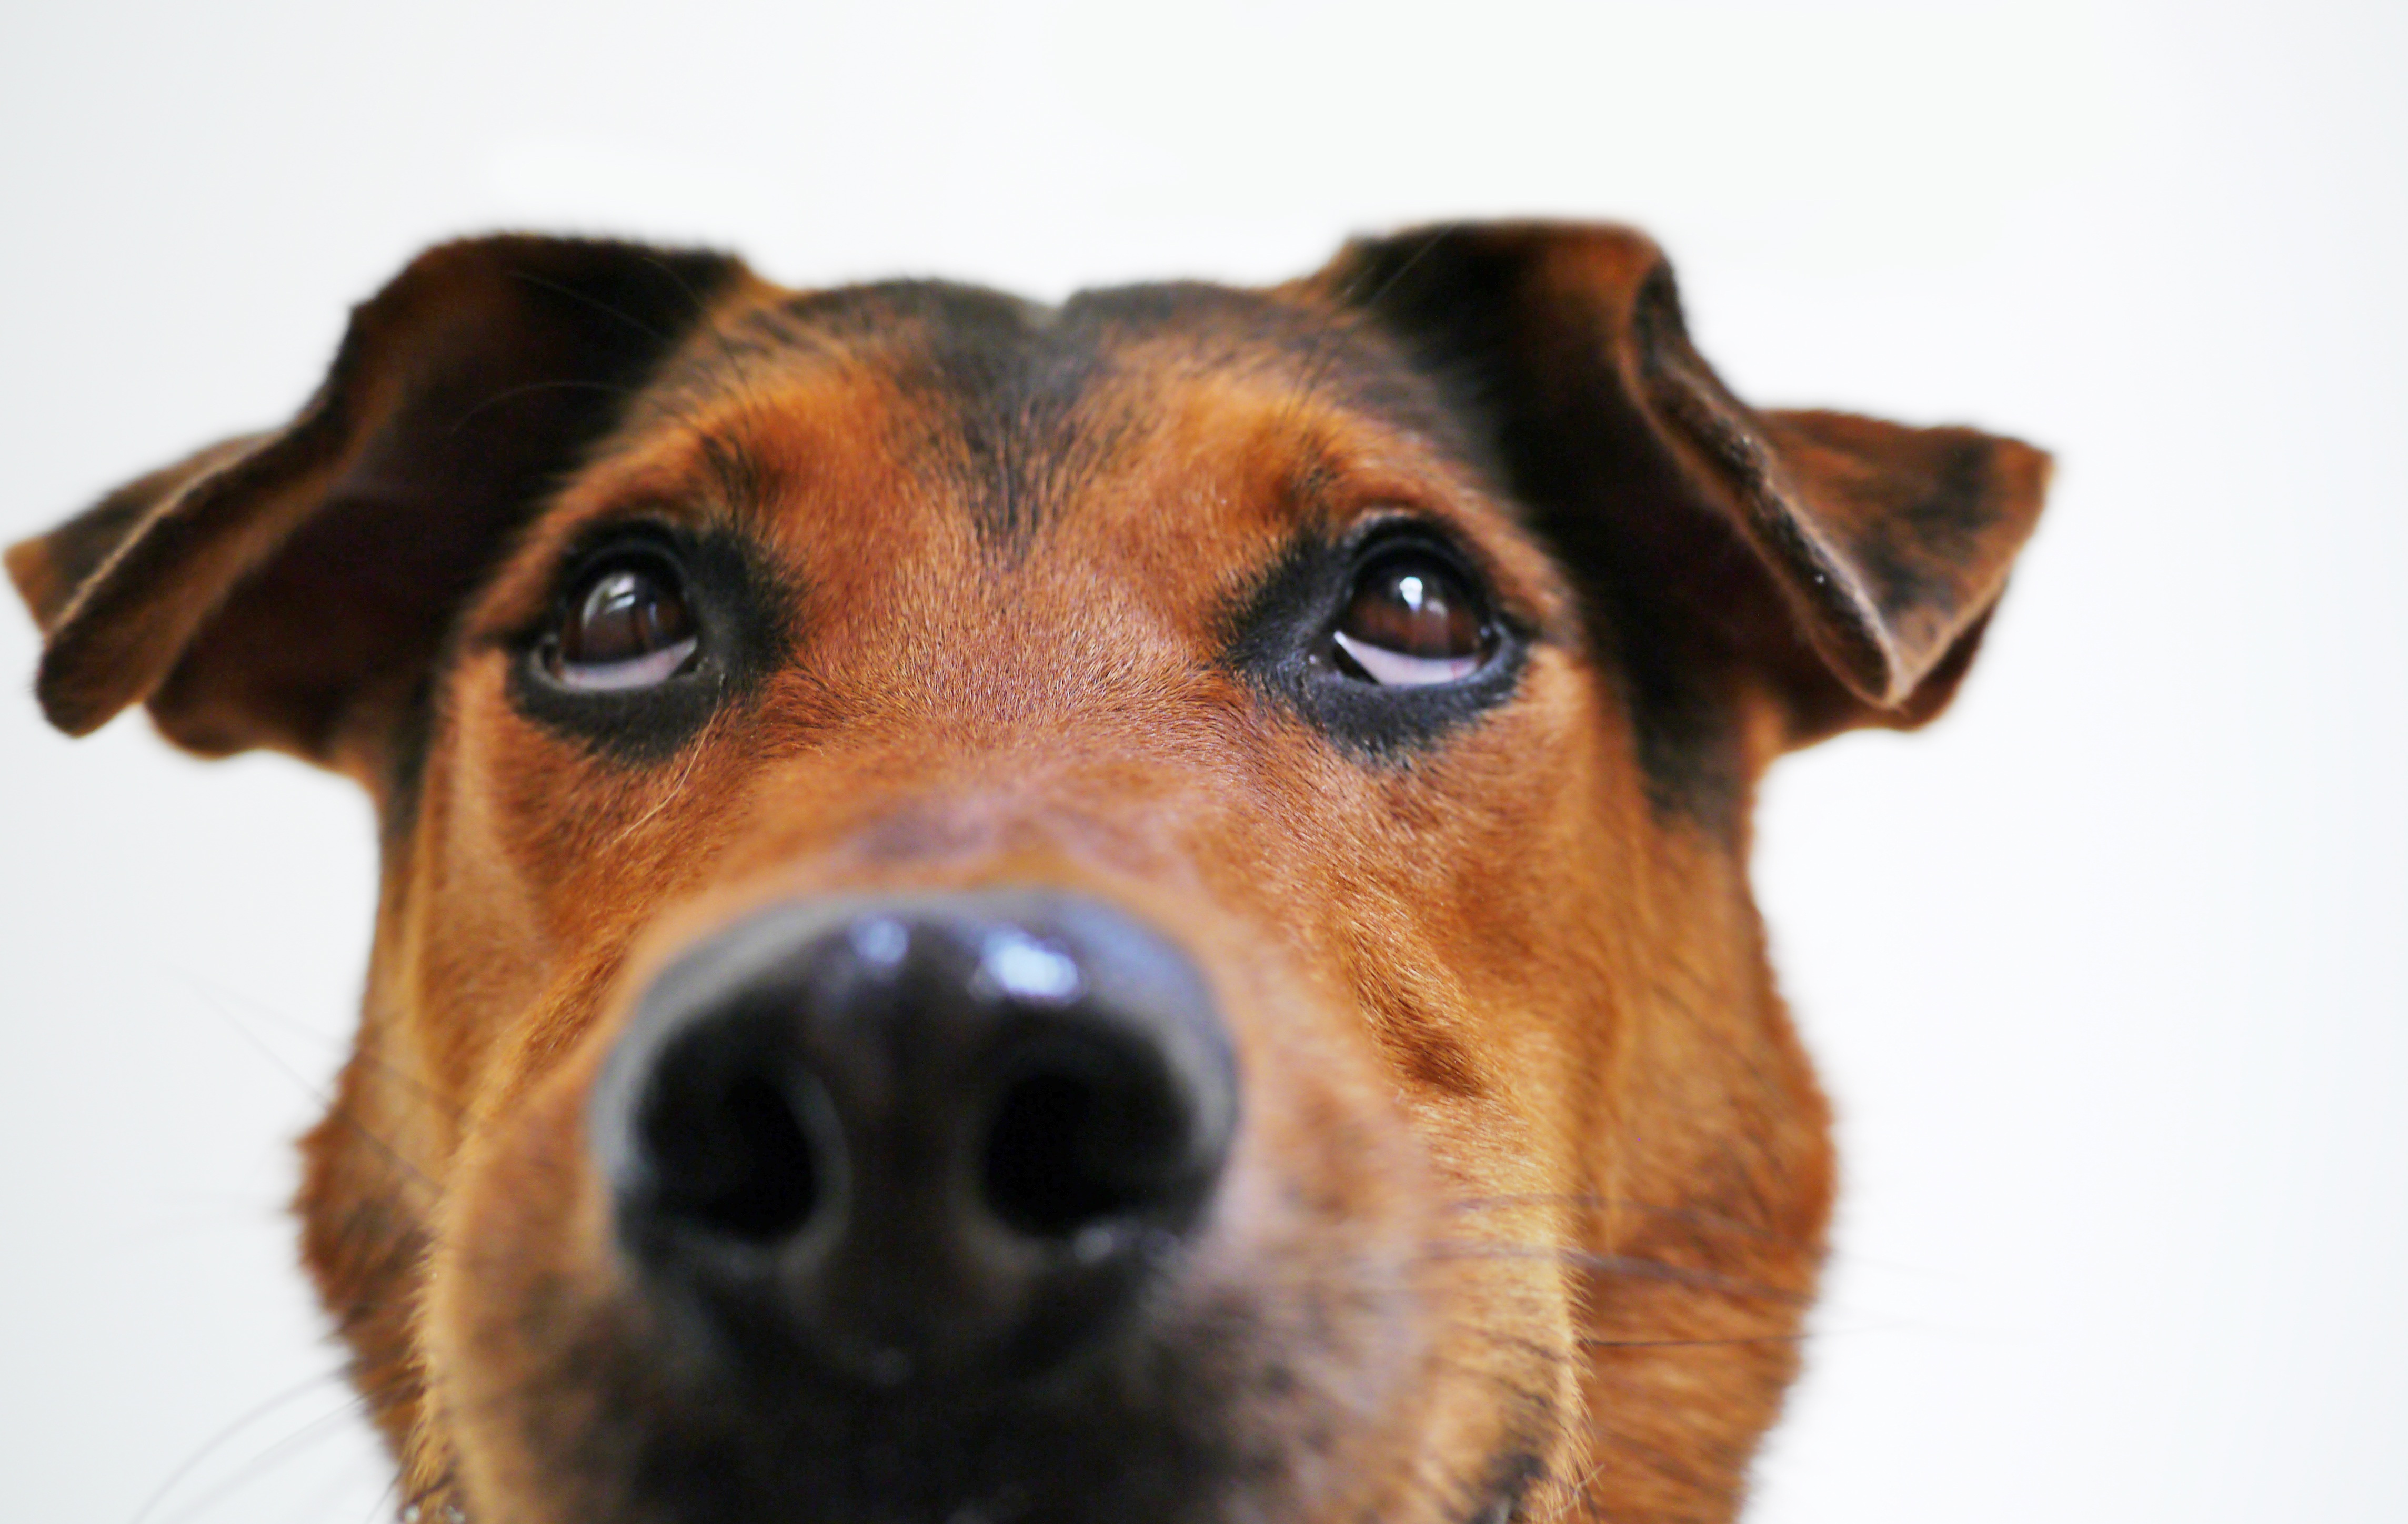
sweet, view, puppy, dog, cute, pet, portrait, brown, mammal, friendship, close, german shepherd, close up, face, nose, eyes, snout, hybrid, head, vertebrate, funny, expression, dog breed, wildlife photography, terrier, dear, animal portrait, loyalty, brown eyes, sch fer dog, mimic, dog eyes, mixed breed dog, german pinscher, street dog, appenzell mountain dog, dog like mammal, cute look